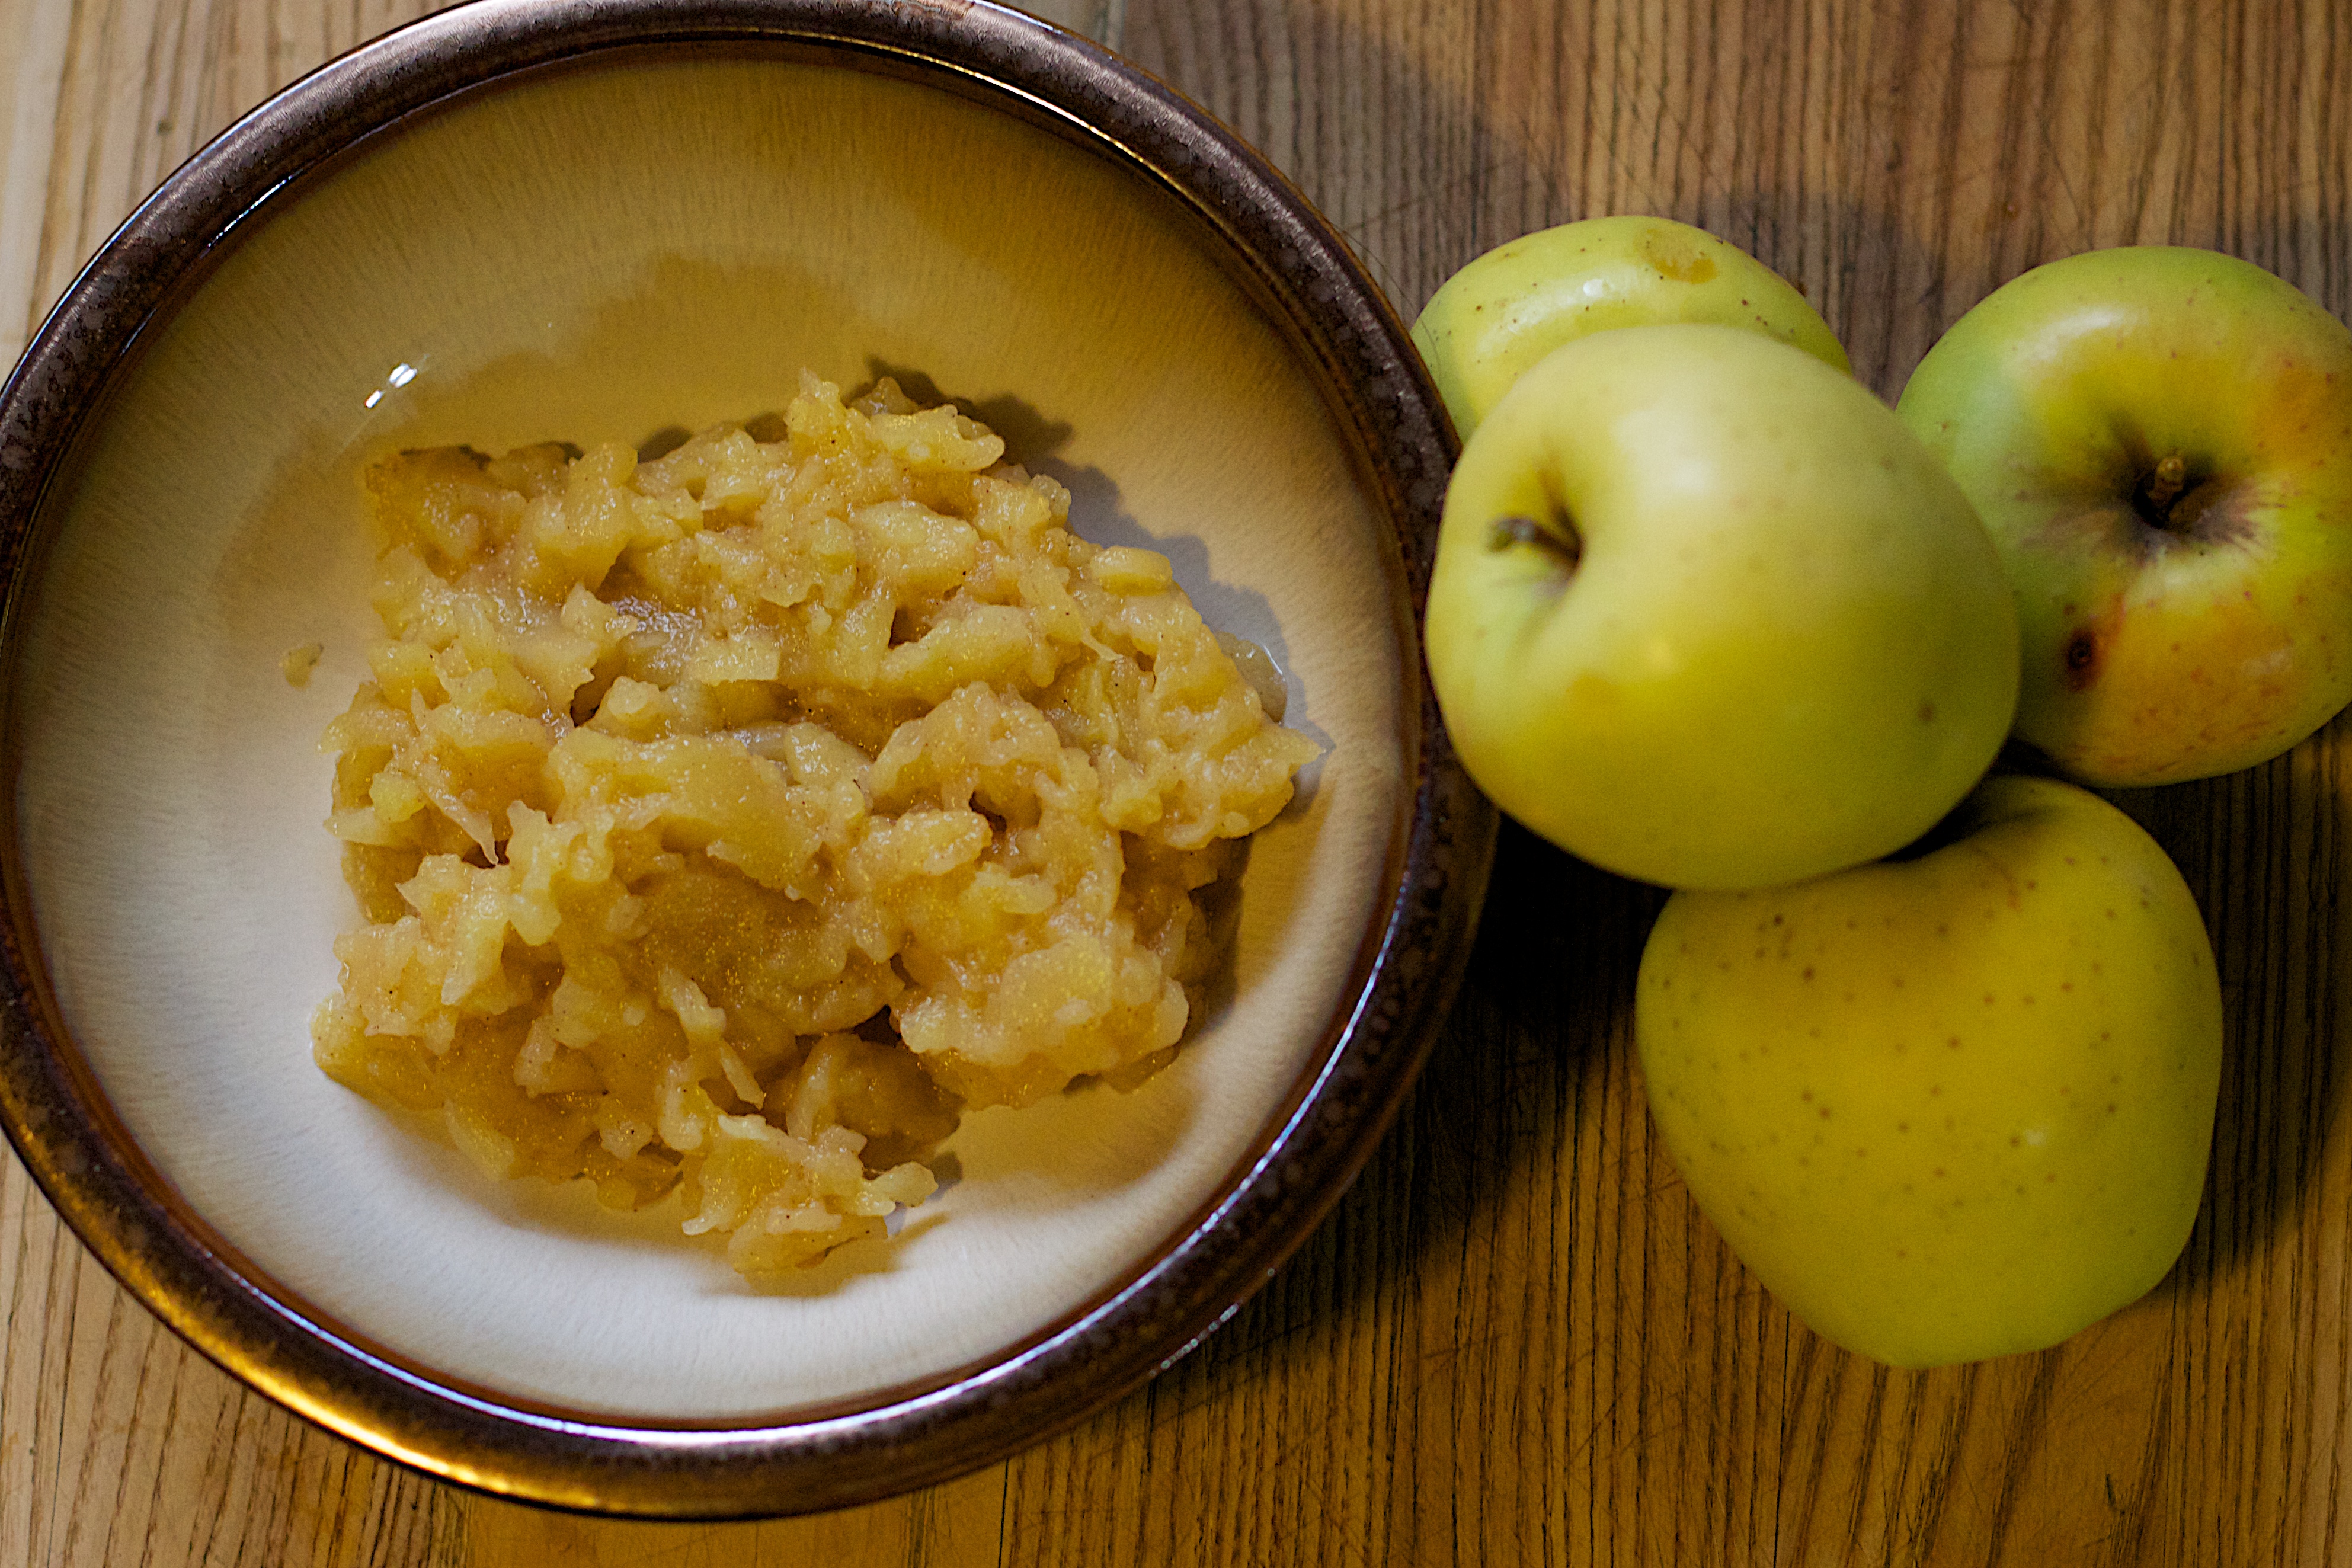
apple, plant, fruit, dish, meal, food, produce, breakfast, cuisine, flowering plant, land plant